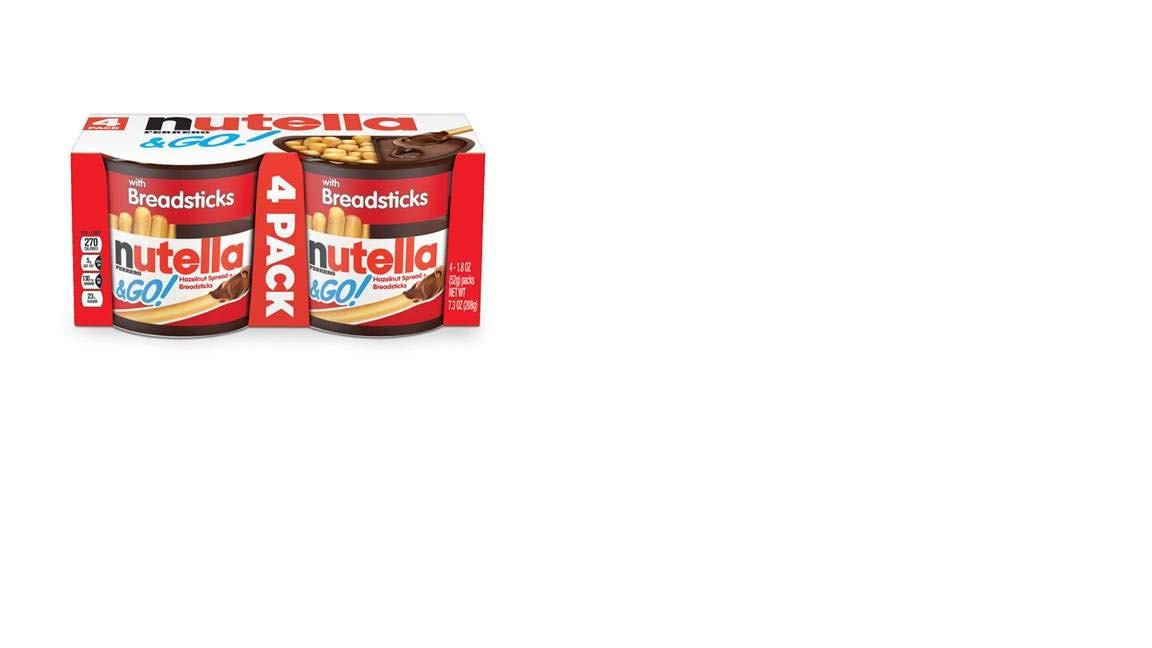
Item Name: Nutella and Go Hazelnut Spread, 7.3 Ounce - 4 per pack -- 6 packs per case.
Product Description: Nutella and Go Hazelnut Spread, 7.3 Ounce - 4 per pack -- 6 packs per case. The Original Hazelnut Spread! Country of Origin: Canada
Value: 6.0
Unit: Count

Price: 7.79